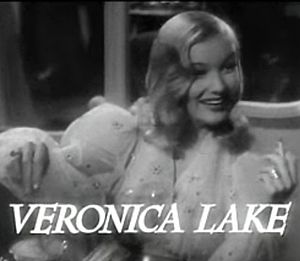
Veronica Lake
Veronica Lake i filmen Med 10 cent på lommen fra 1941
Veronica Lake, egentlig Constance Frances Marie Ockelman, var en amerikansk filmskuespiller.